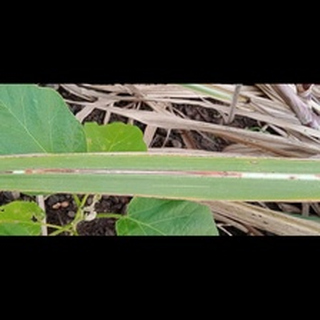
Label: sugarcane_red_rot